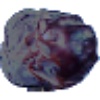
Label: Dates 1